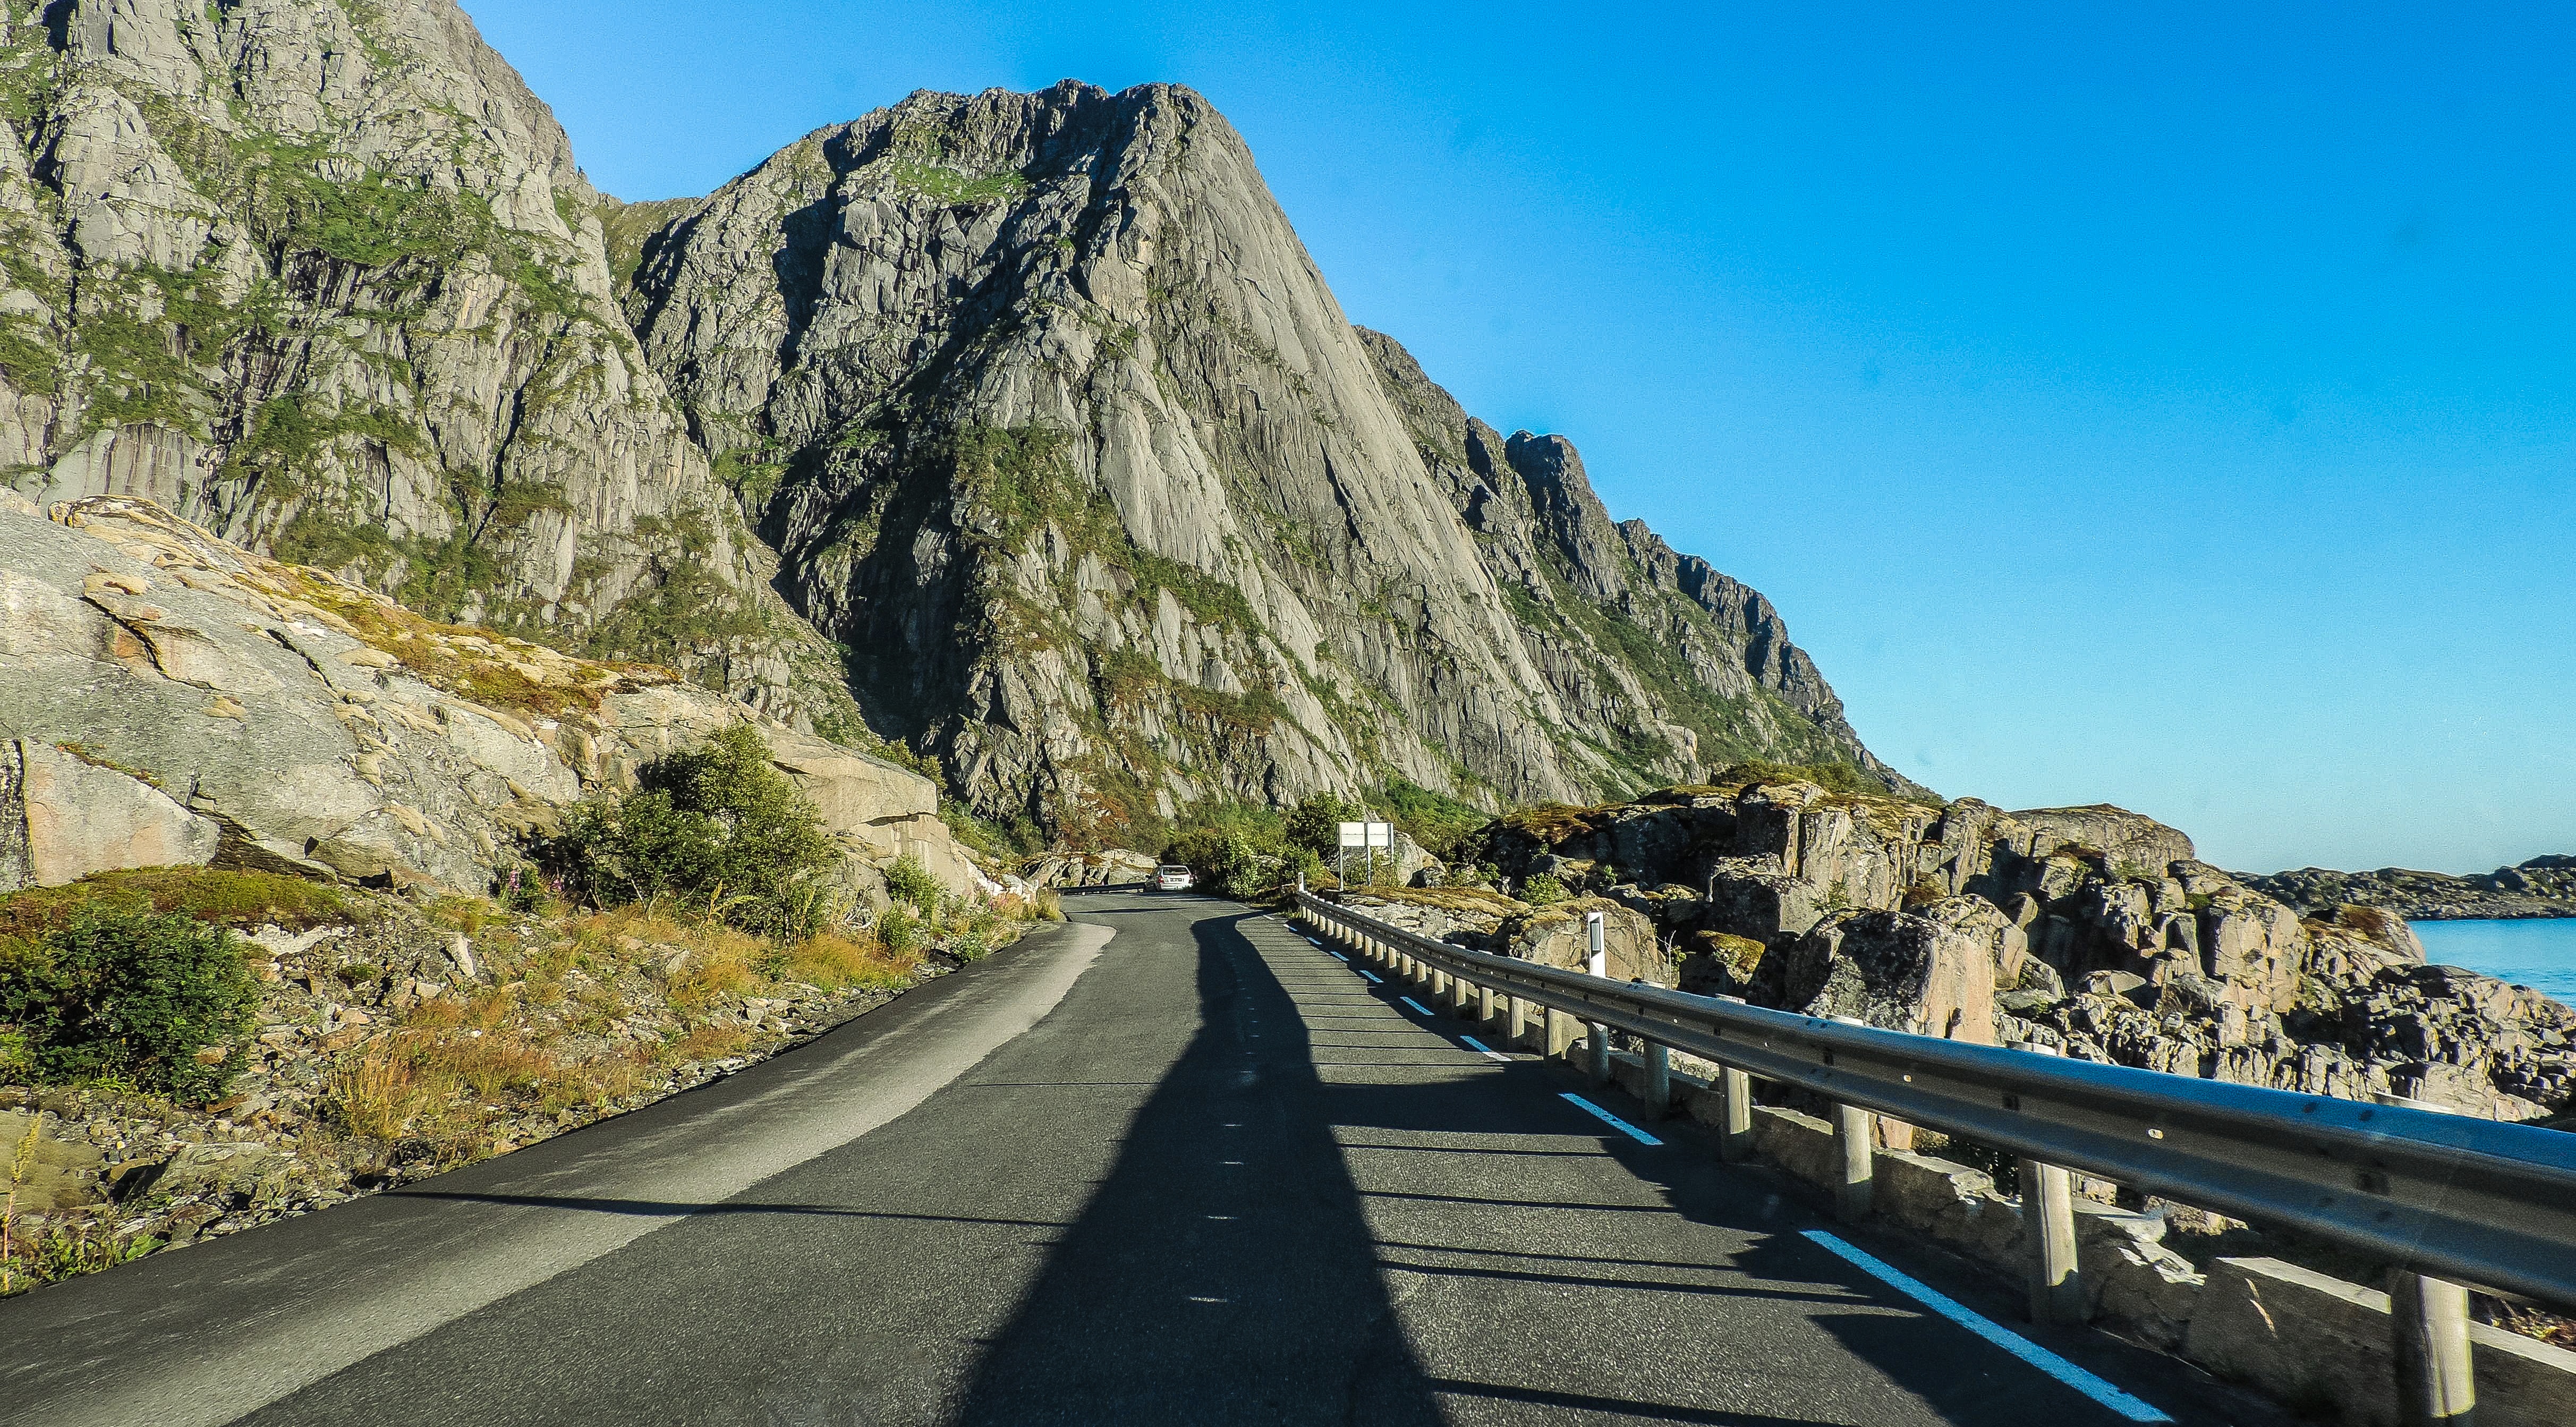
landscape, coast, tree, nature, outdoor, rock, mountain, plant, sky, road, hill, highway, mountain range, summer, vacation, travel, cliff, journey, blue, terrain, national park, mountain road, road trip, geology, mountains, infrastructure, escarpment, mountain pass, promontory, mount scenery